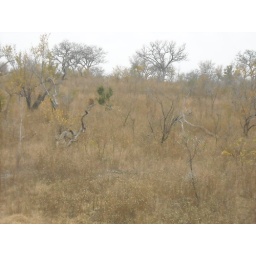
Two lions at about 11 0 clock near bush